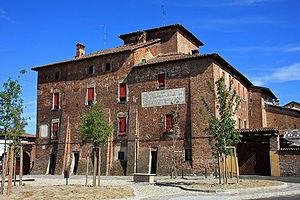
Alagna est une commune italienne de la province de Pavie dans la région Lombardie en Italie.